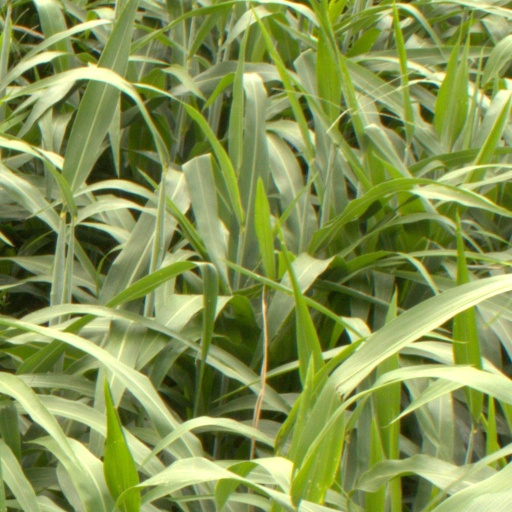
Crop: sorghum